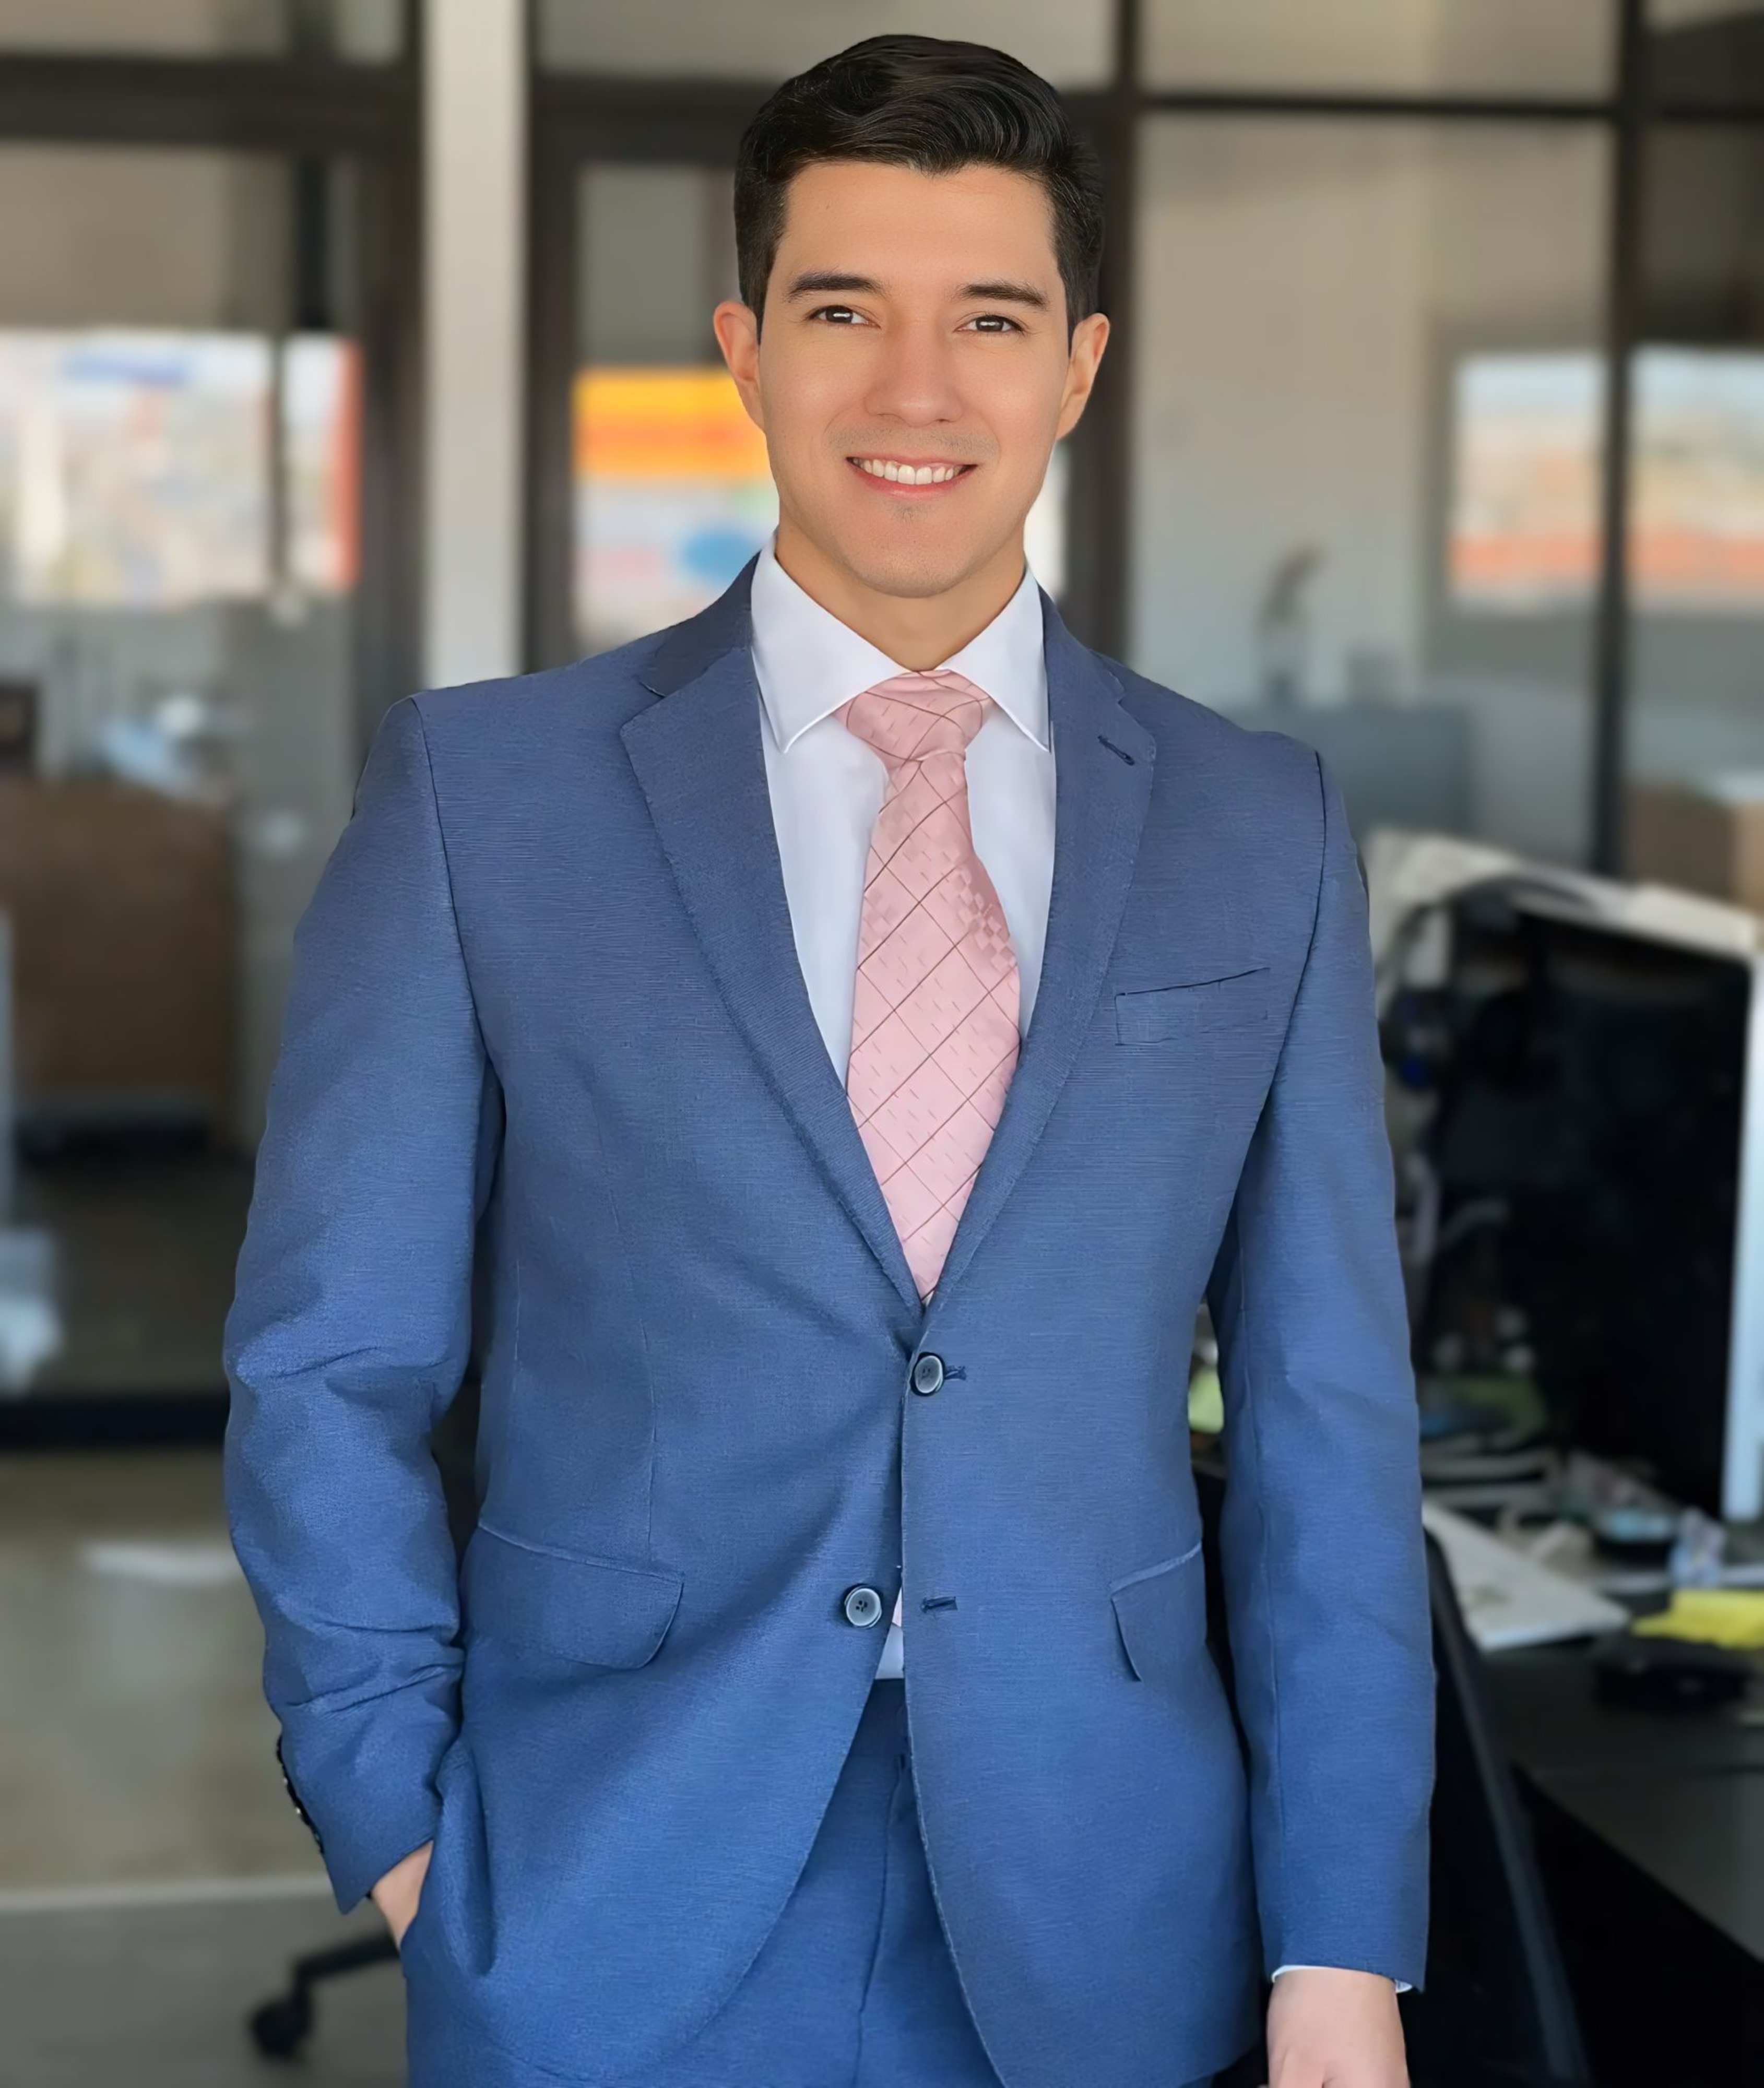
man, posing, smile, Suit trousers, shirt, tie, dress shirt, neck, sleeve, collar, suit, blazer, fashion design, electric blue, formal wear, white collar worker, button, event, pocket, waist, fashion accessory, job, top, tuxedo, uniform, businessperson, official, denim, business